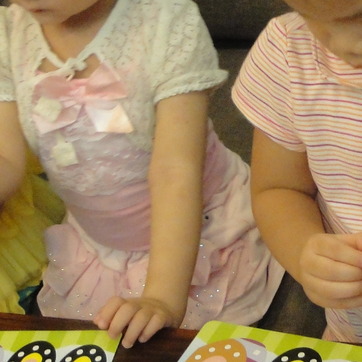
Material: skin